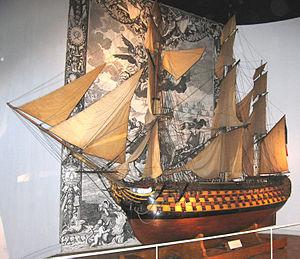
Le modélisme naval est une activité de loisir, qui consiste à construire un modèle à échelle réduite des navires anciens en bois, principalement de l'époque du XVIIᵉ et du XVIIIᵉ siècle, à partir de monographies.
Le modélisme est une activité de loisirs consistant en la fabrication et le pilotage de modèles réduits à une échelle de réduction précise ou à des dimensions régies par une jauge ou une catégorie d'échelle.